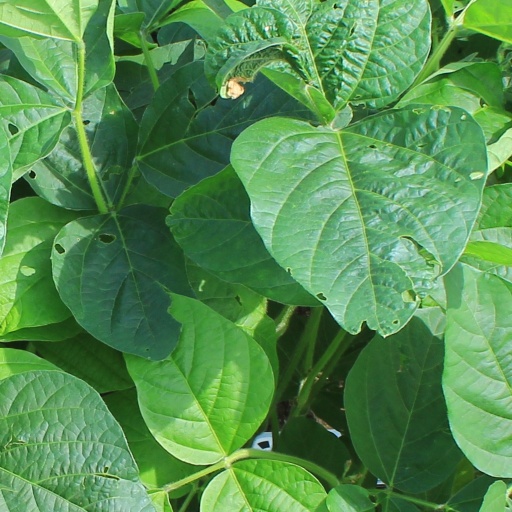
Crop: soybean